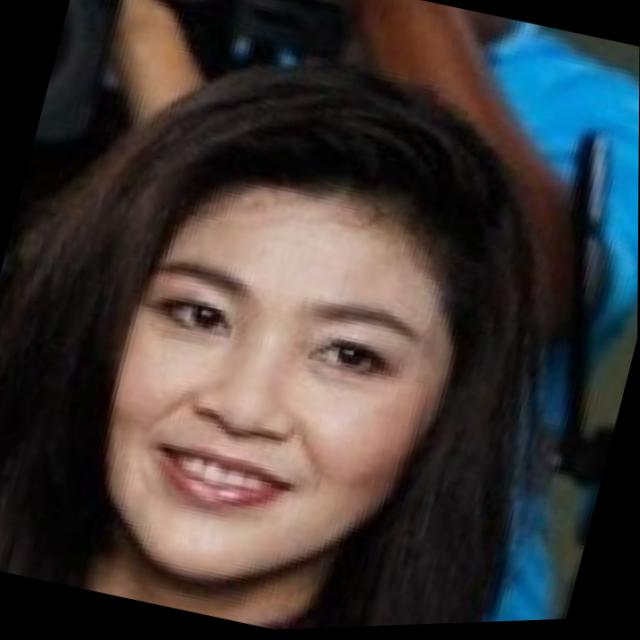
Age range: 21-44